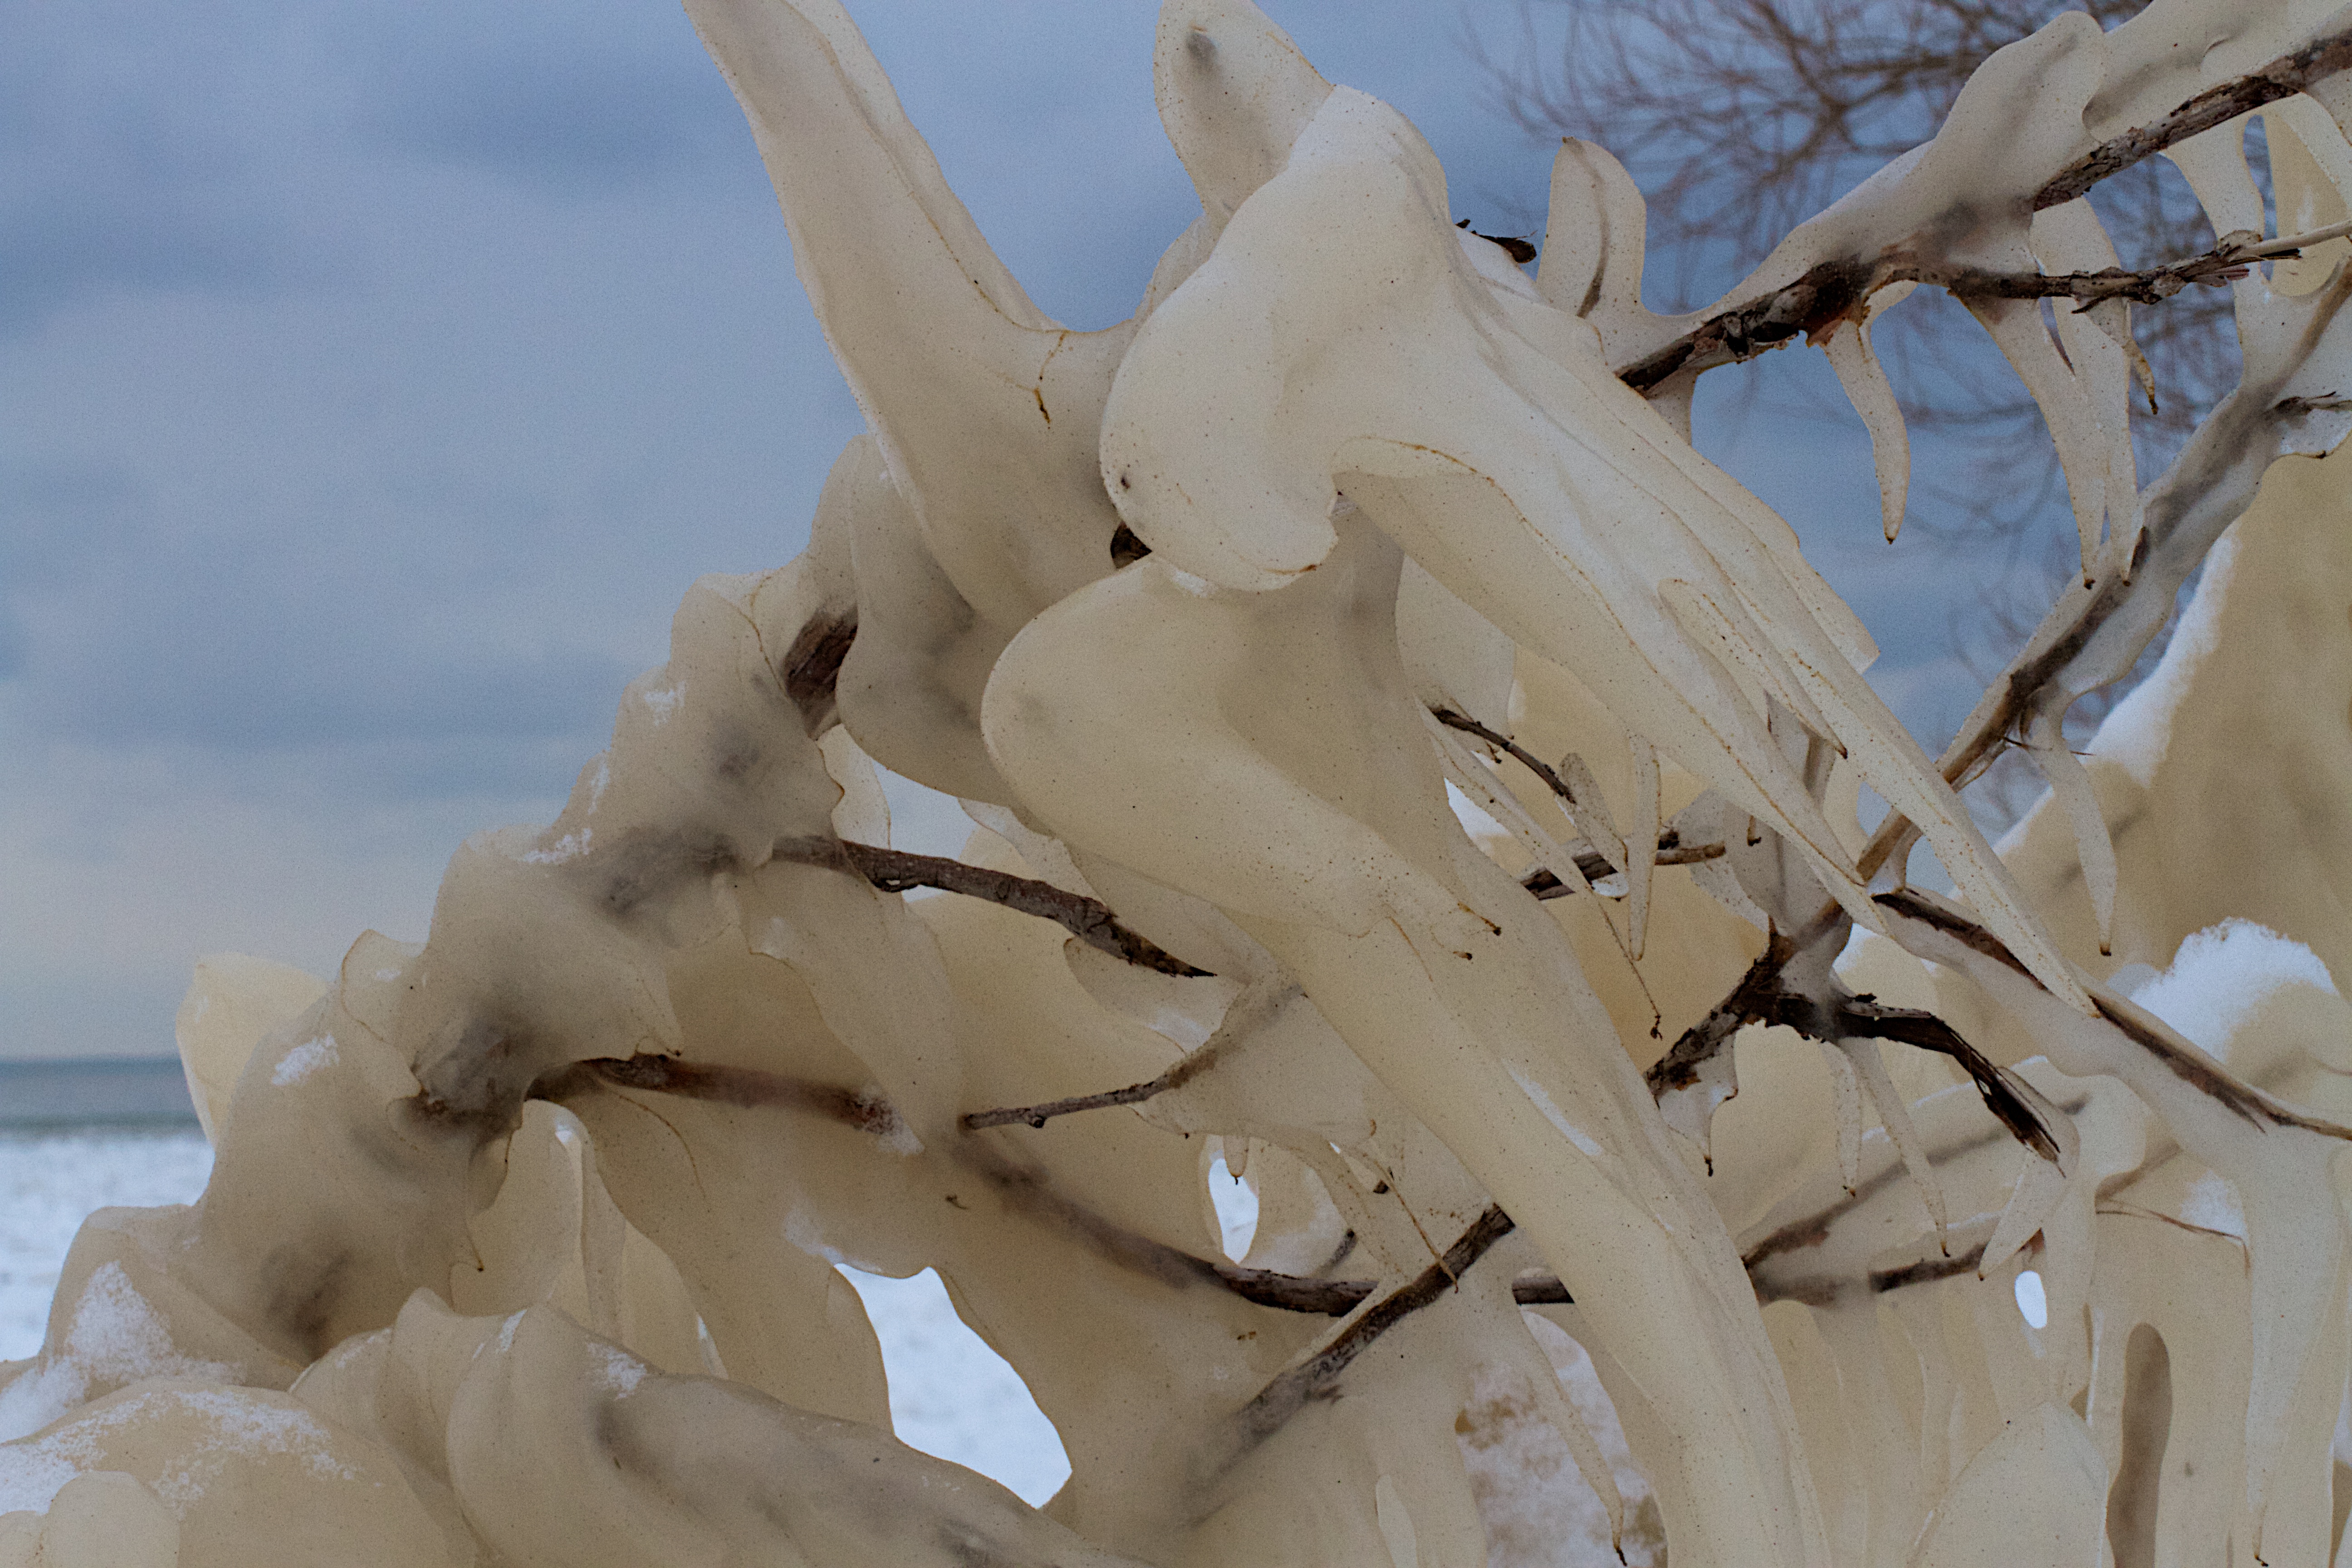
wood, flower, ice, food, material, sculpture, carving, 2013365, oyster mushroom, pleurotus eryngii